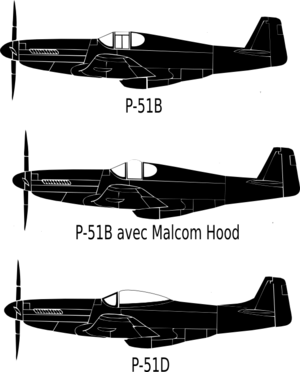
Le P-51 Mustang est un avion de chasse américain conçu par North American Aviation. Utilisé lors de la Seconde Guerre mondiale, il est au départ développé pendant l'année 1940 pour répondre au besoin urgent de chasseurs supplémentaires de la Royal Air Force.